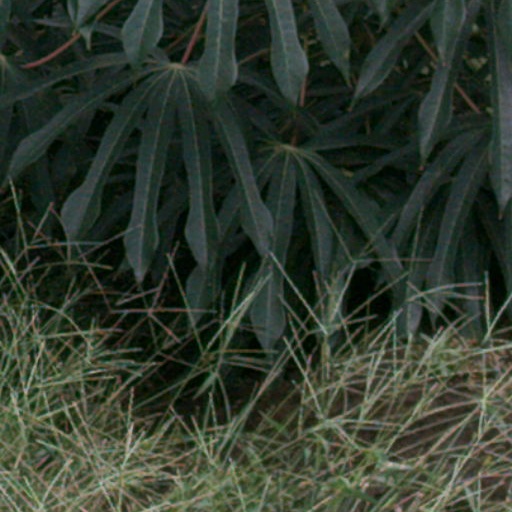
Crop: cassava